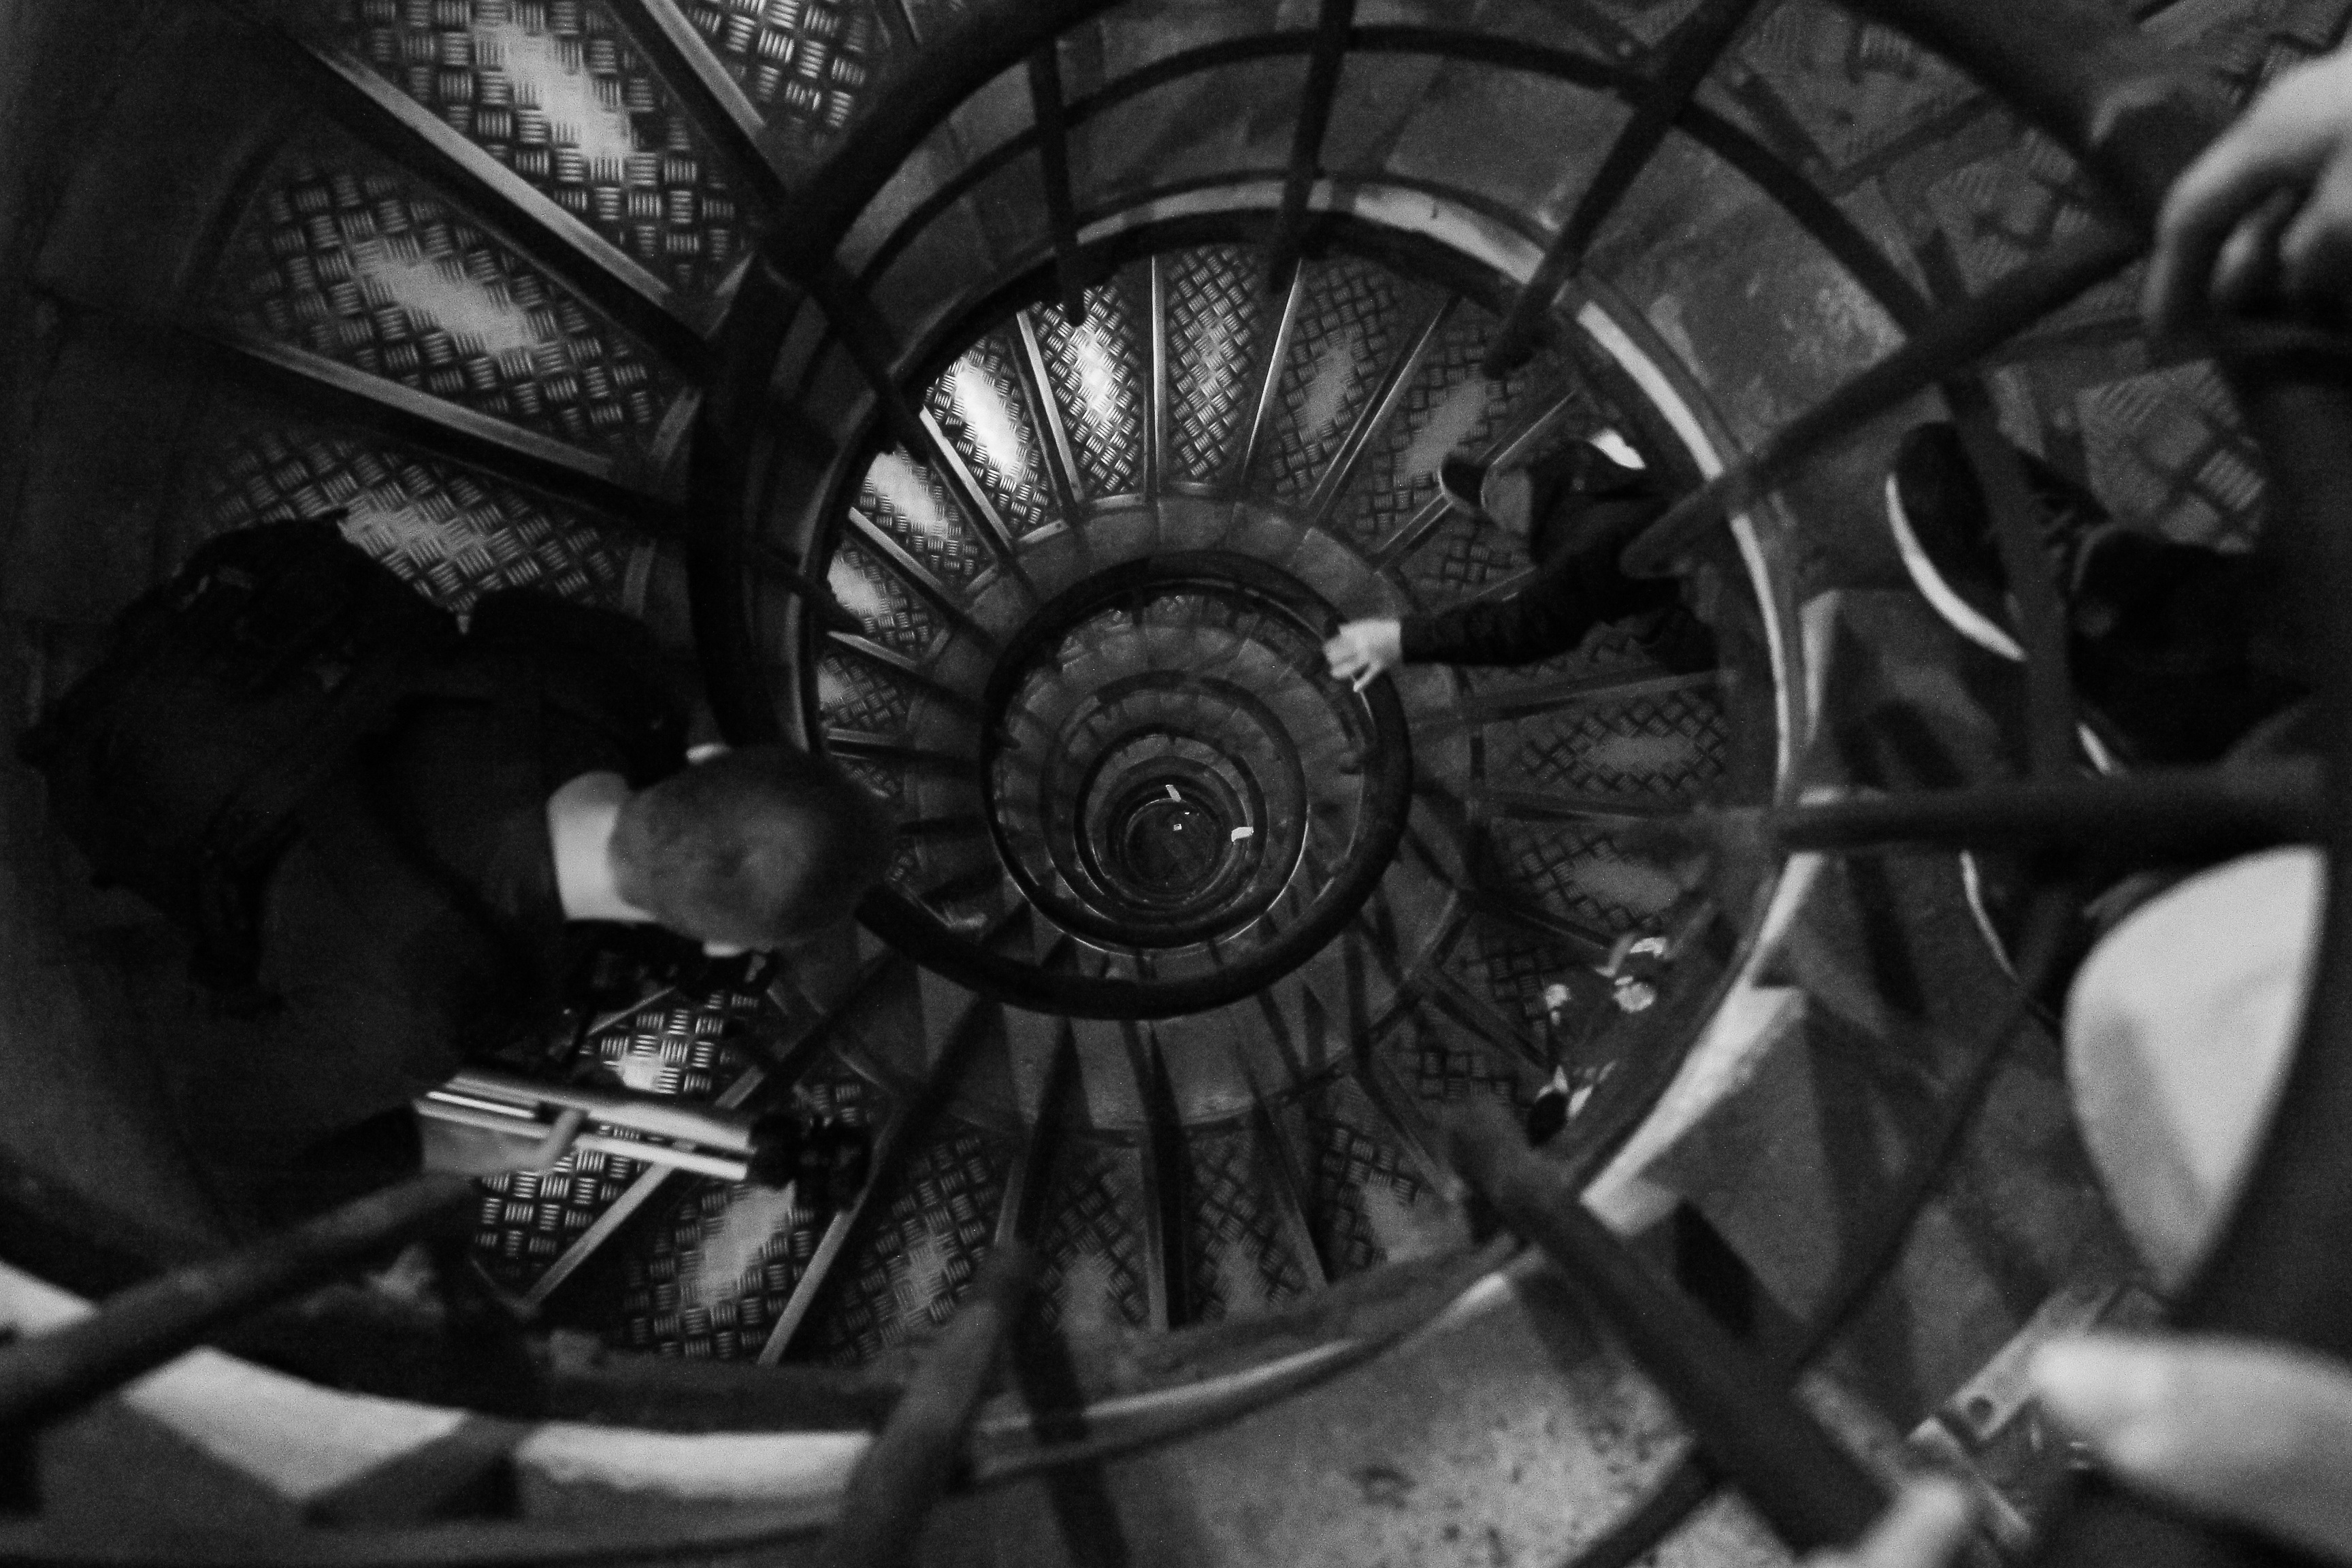
black and white, photography, wheel, darkness, black, monochrome, tire, monochrome photography, automotive tire, aircraft engine